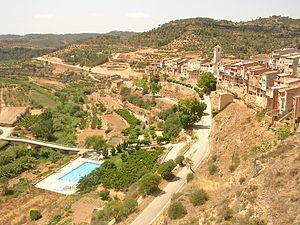
La Bisbal de Falset est une commune de la province de Tarragone, en Catalogne, en Espagne, de la comarque de Priorat.